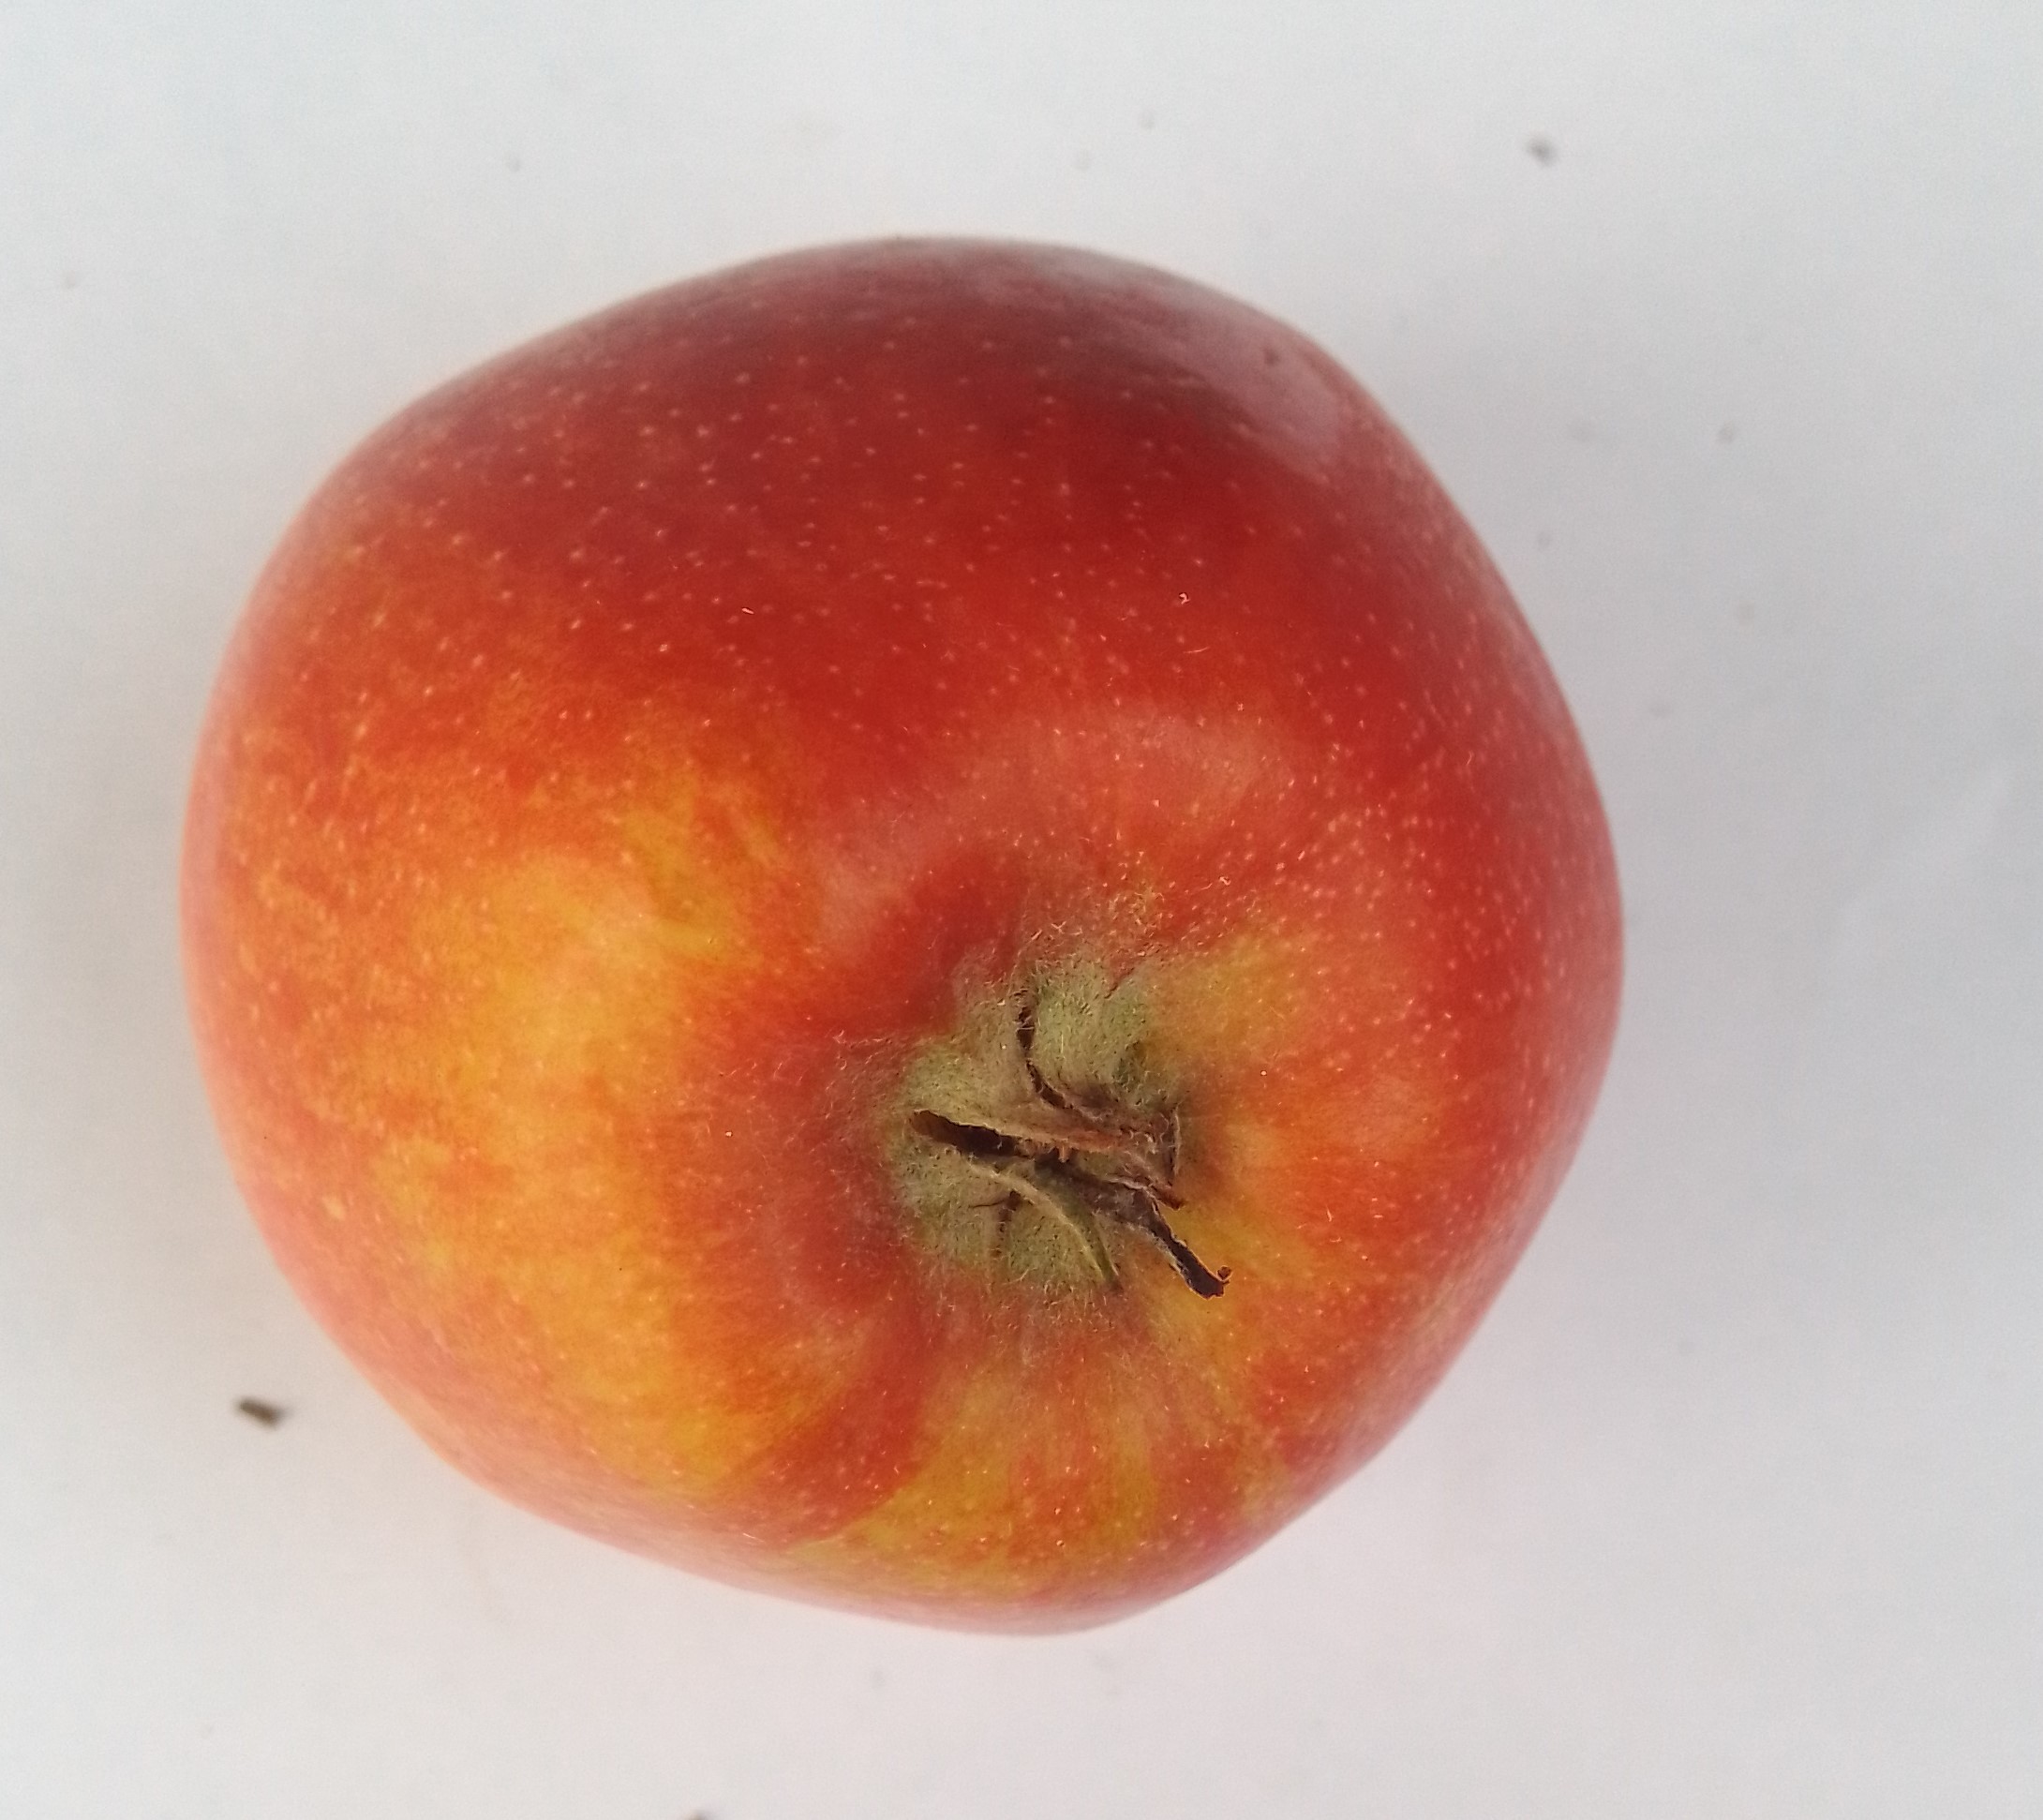
Fruit: apple
Condition: fresh